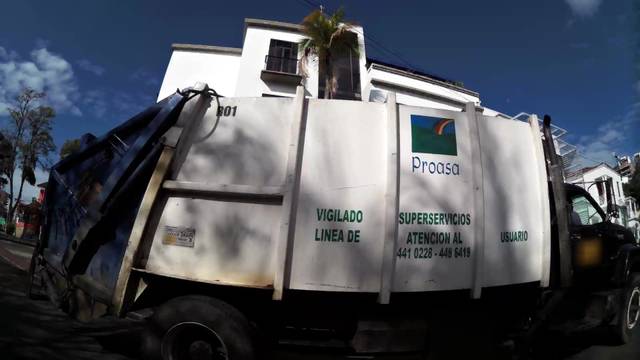
Region: Colombia
Coordinates: 3.462, -76.532